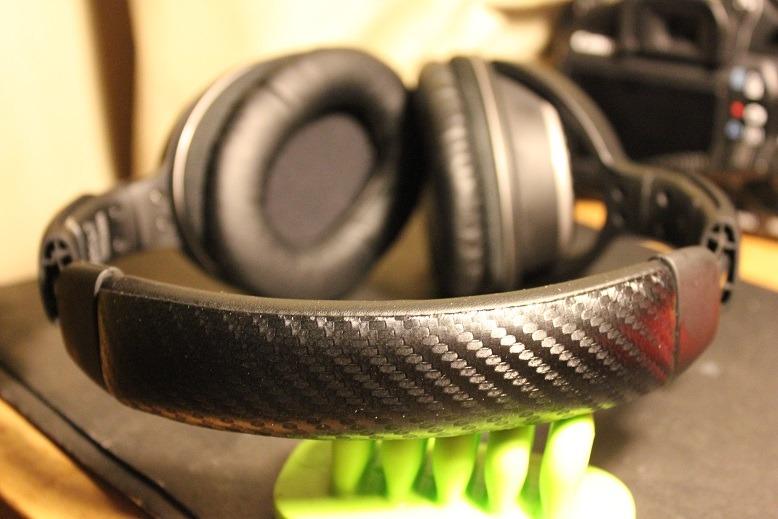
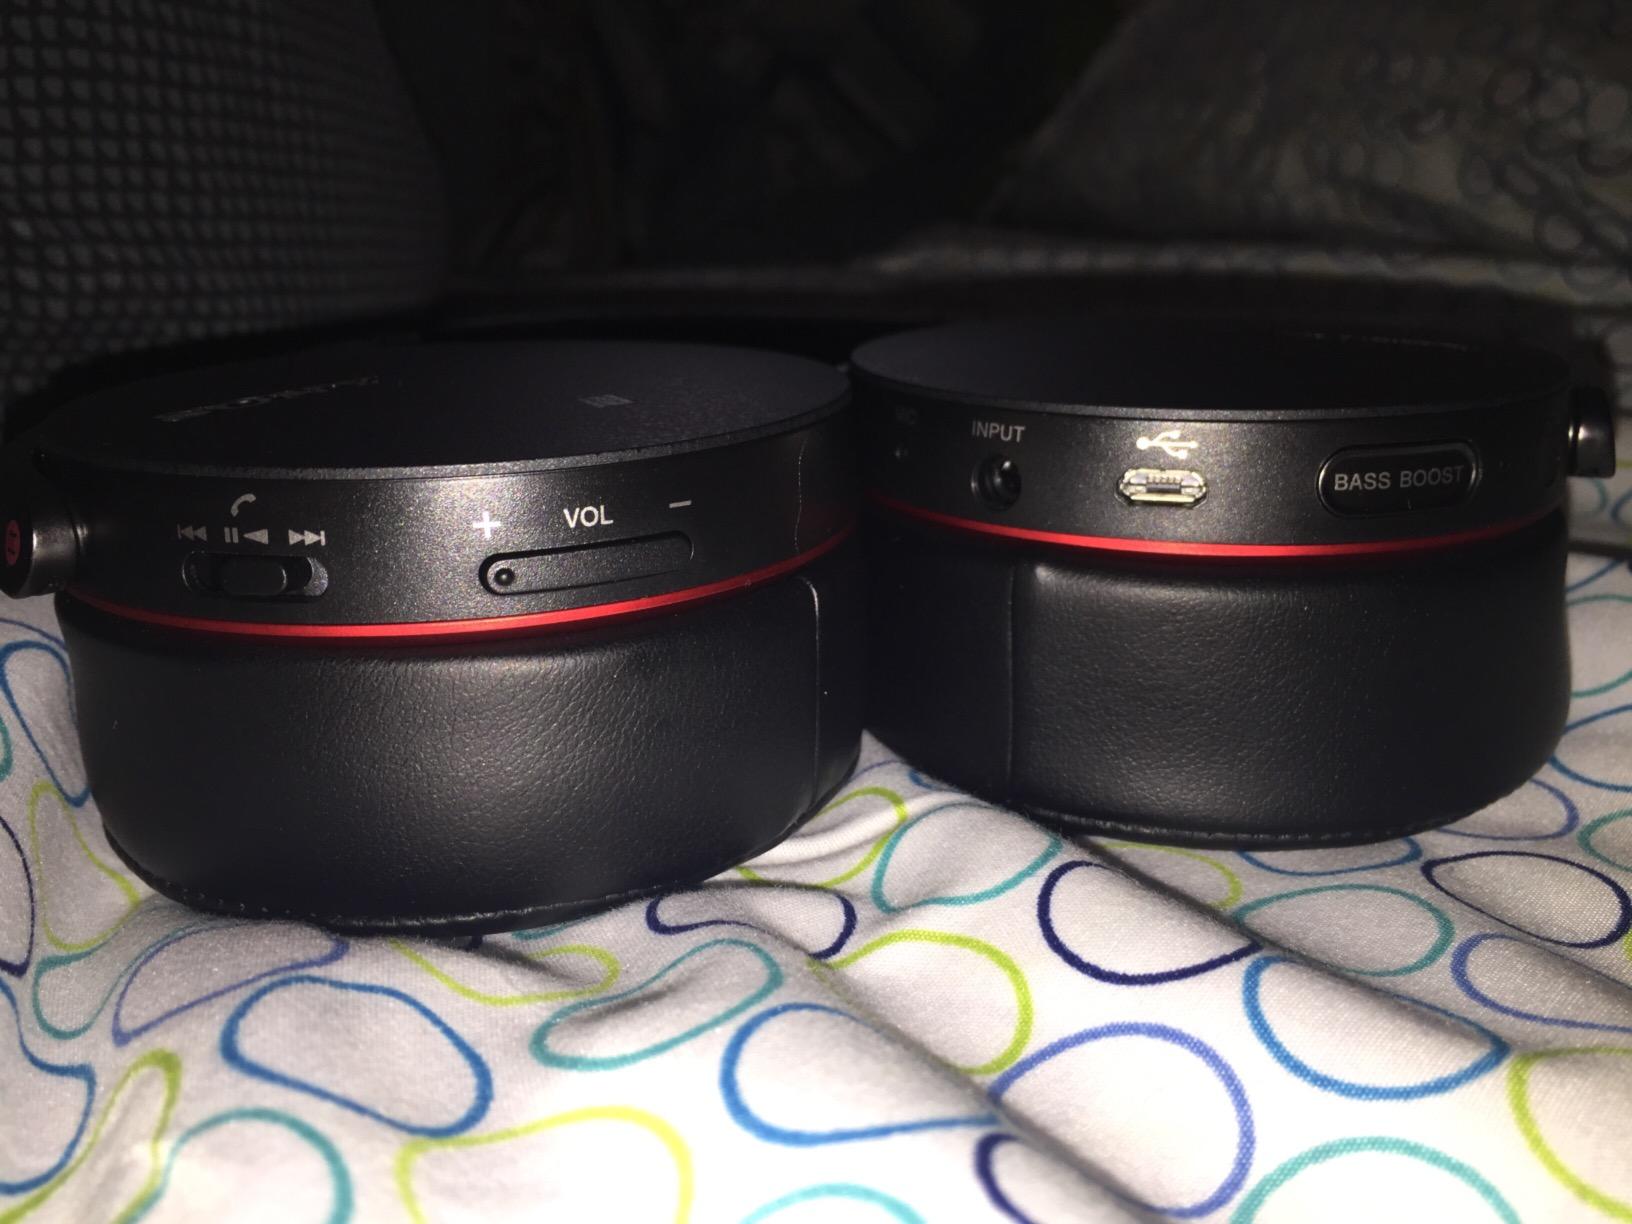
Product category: headphones
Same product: no